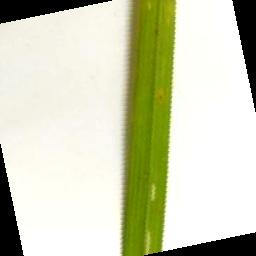
Label: Rice___Brown_Spot